Derry Ormond Tower

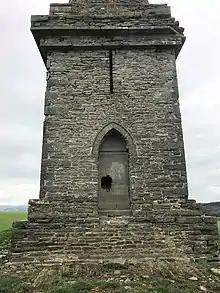
Derry Ormond Tower front entrance, 2019

The tower was designed by C. R. Cockerell who also designed Derry Ormond House, funded by John Jones of the Derry Ormond estate, and built by local unemployed men between 1821 and 1824. The project was overseen by a local builder named David Morgan. His gravestone in the churchyard of Betws Bledrws church describes him as "the contractor and builder of the Derry Ormond Tower".